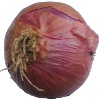
Label: Onion Red 1